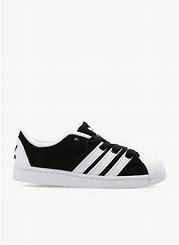
Brand: adidas
Model: originals Adidas Originals Superstar